Line thrower

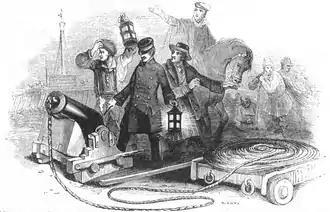
Manby mortar, 1842 drawing

Following the 1807 grounding of HMS "Snipe", in which 67 lives were lost despite being just 50 yards from shore, George William Manby developed the Manby mortar that same year. His device was a line fastened to a barbed shot which was fired from a mortar on the shore. By means of this line a hawser was drawn out from the shore to the ship, and along it was run a cradle in which the shipwrecked persons were landed. It was used in a rescue in 1808, making it the first successful line thrower. In 1814, it was installed at 59 British rescue stations in the next two years.